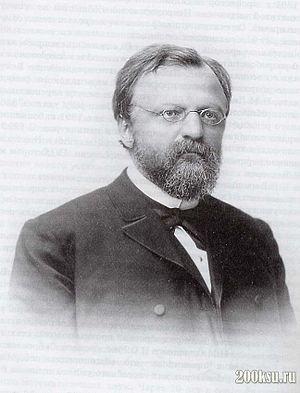
Dmitri Ivanovitch Doubiago, né le 21 septembre dans la région de Smolensk et mort le 22 octobre 1918 à Kazan, est un astronome et astrophysicien russe.